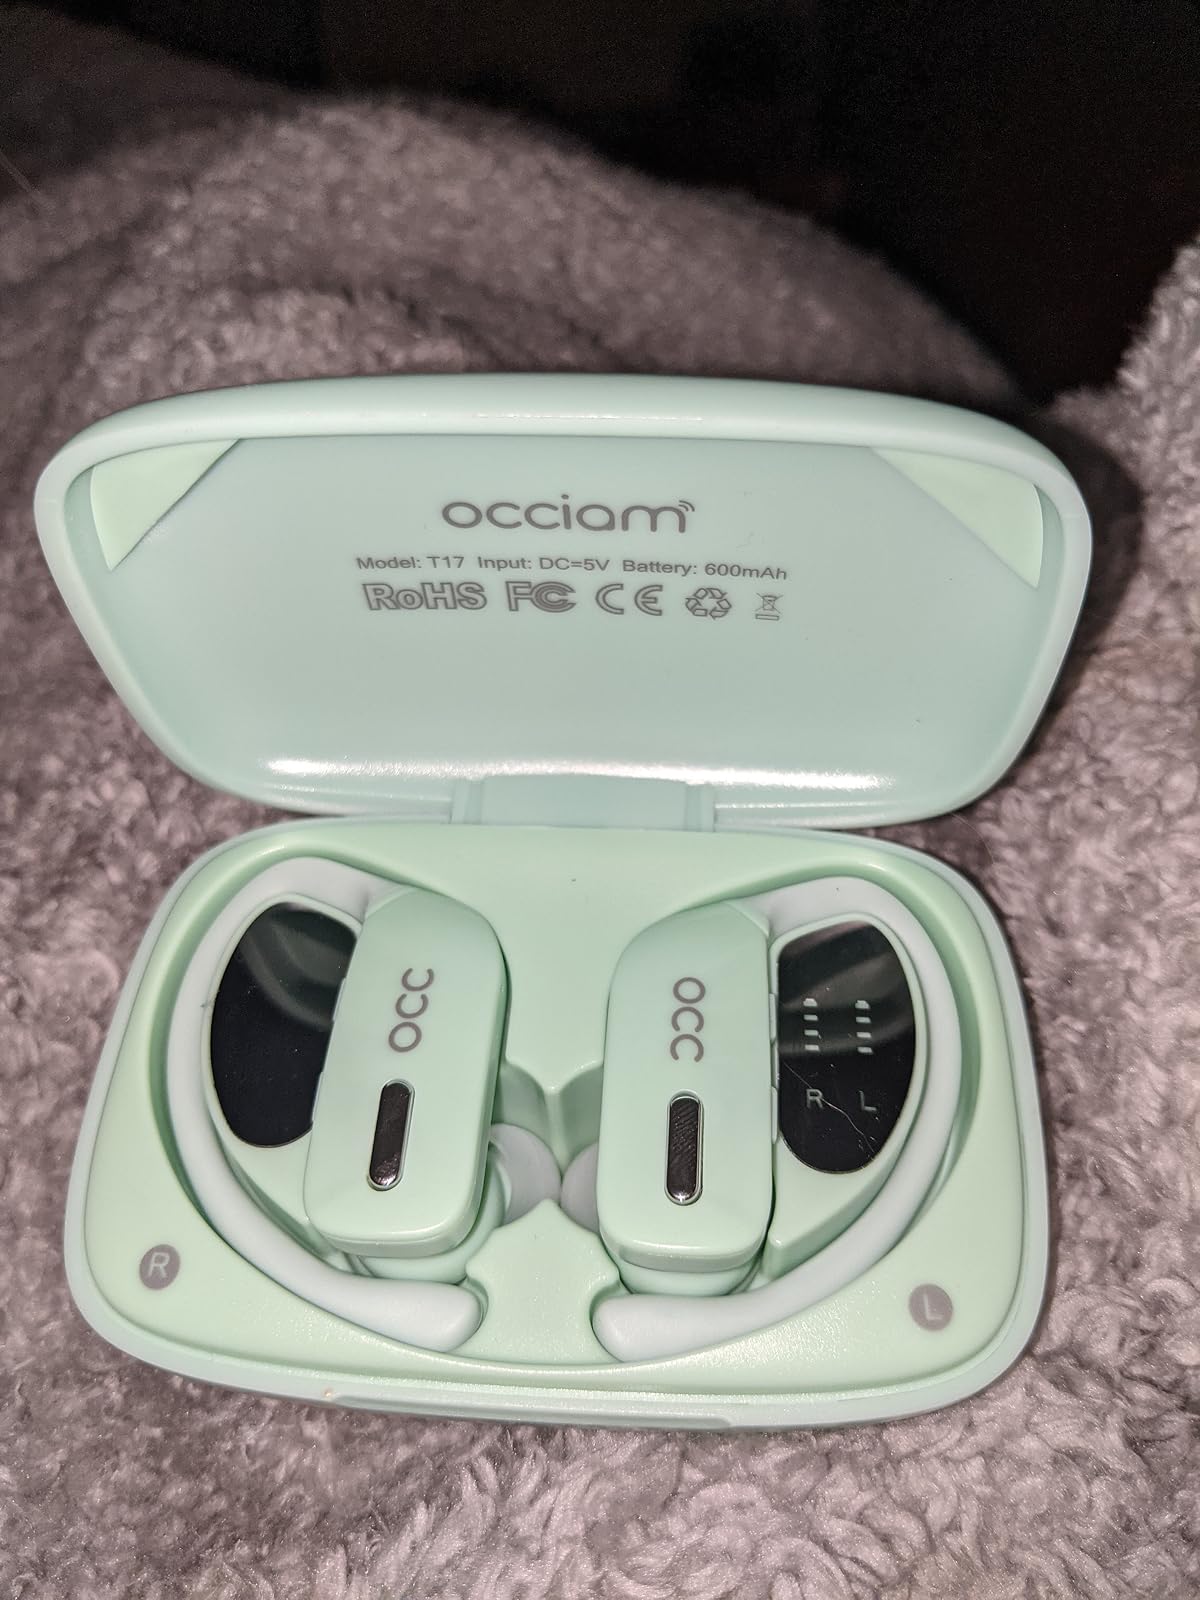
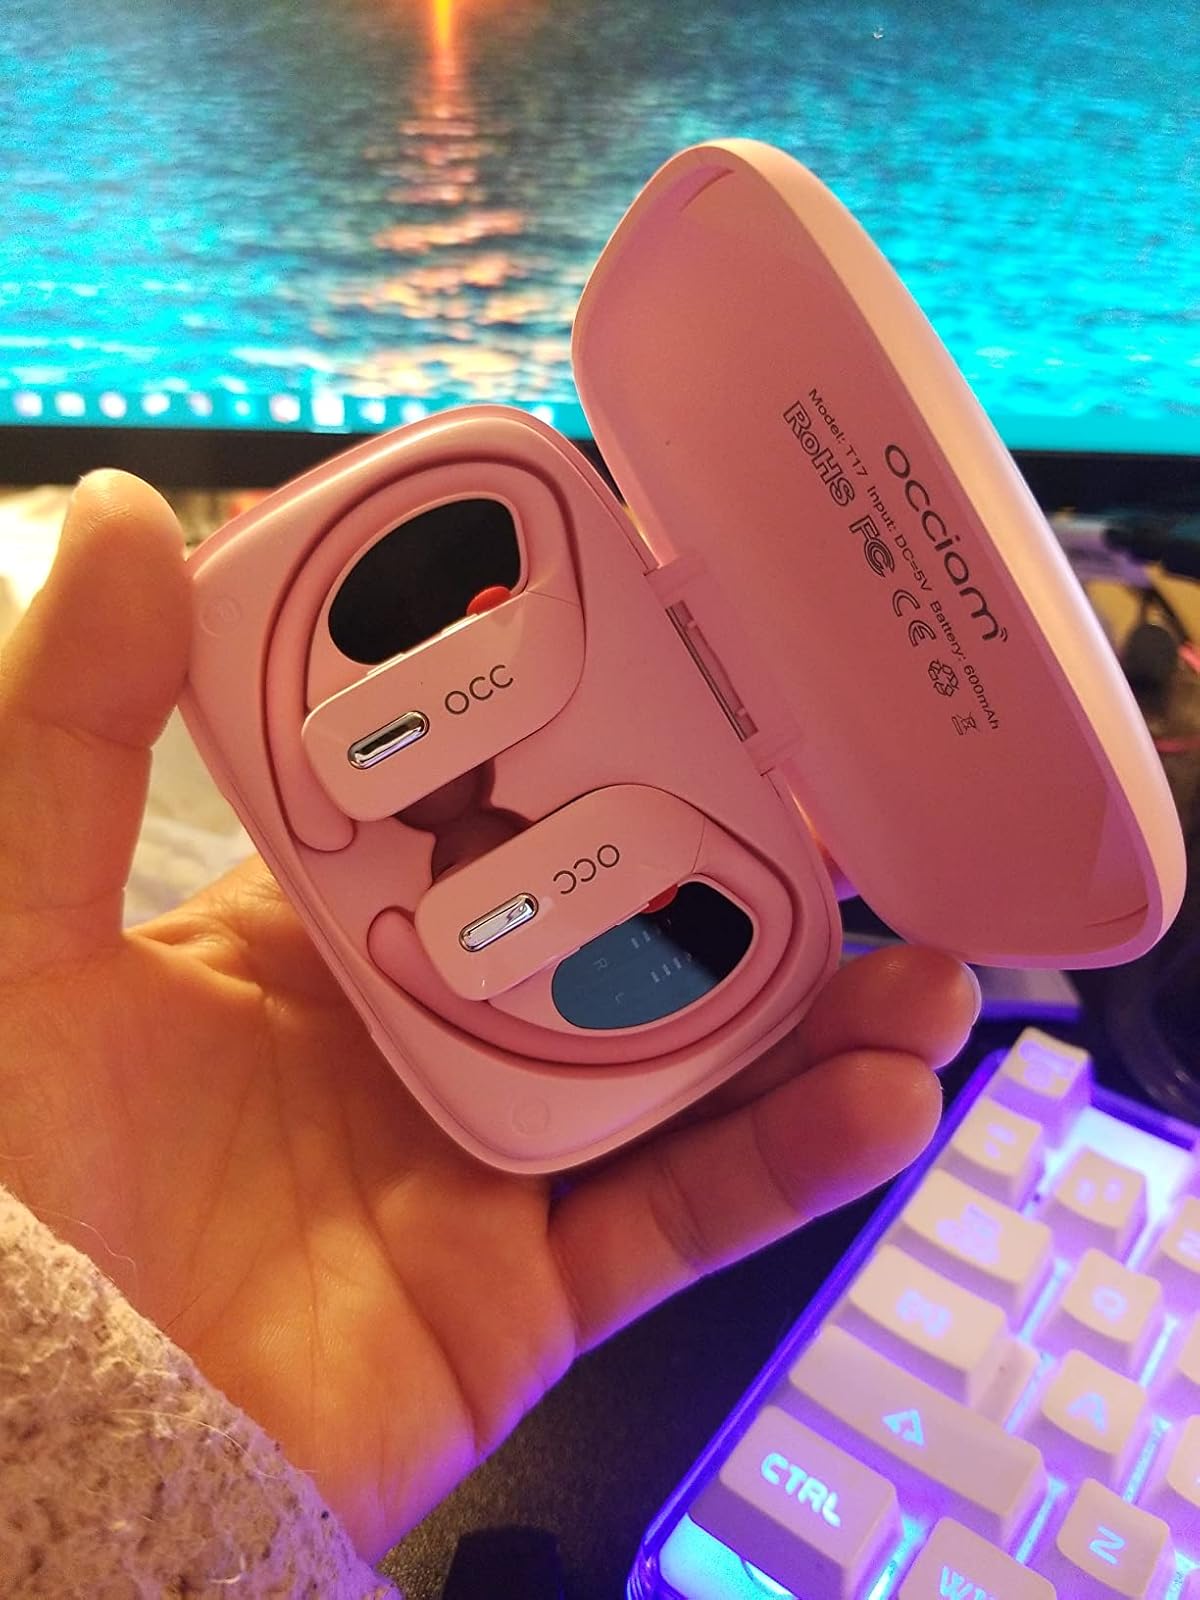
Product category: earbuds
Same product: no